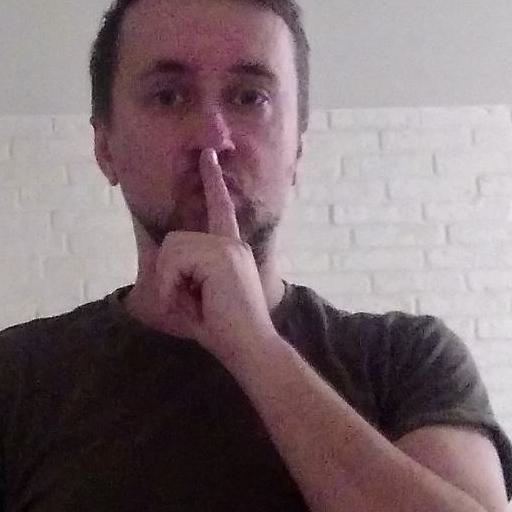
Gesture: mute